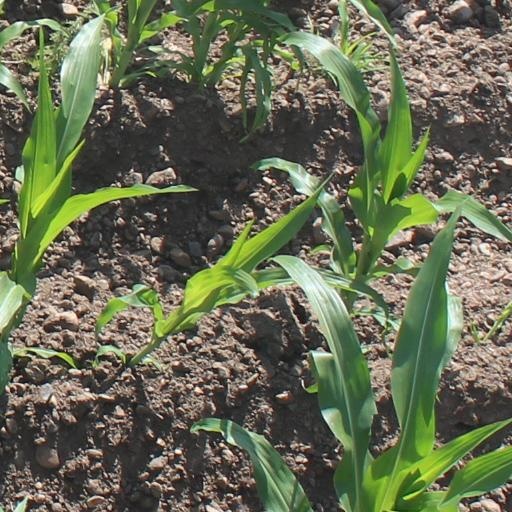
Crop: maize; corn